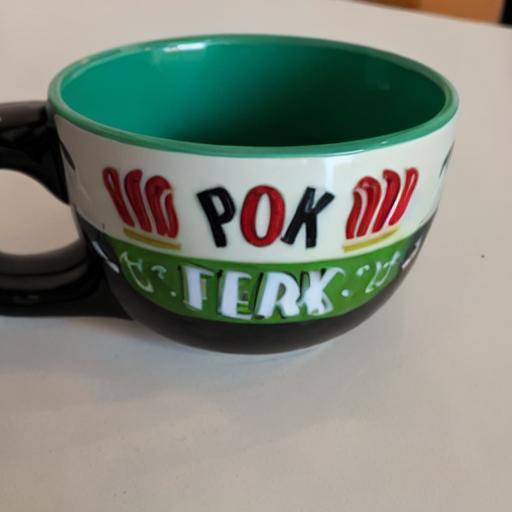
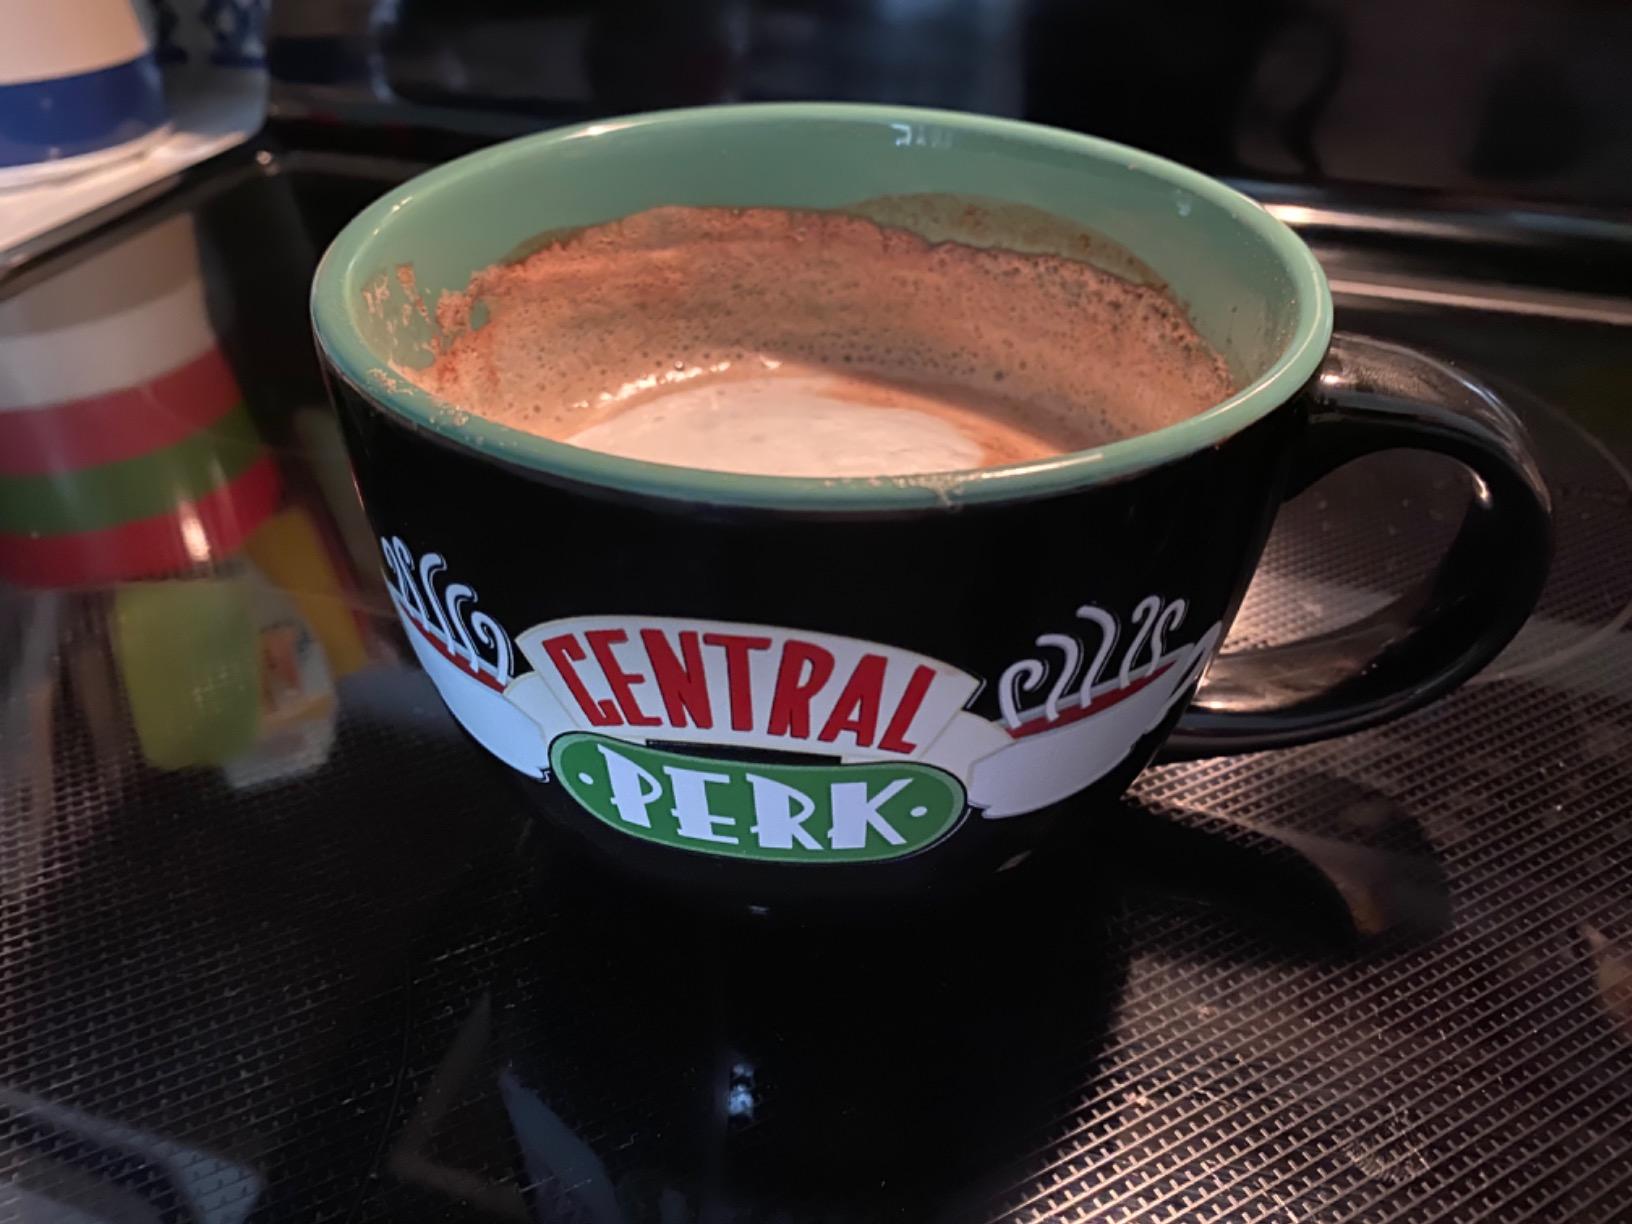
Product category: items_mug
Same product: no